Dimitri Kitsikis

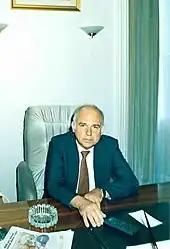
Kitsikis at his office inside the Çankaya Köşkü Presidential Mansion in Ankara, Turkey, 1990, when he was an adviser to Turkish President Turgut Özal.

Kitsikis, since the 1960s, has been the recognised theorist, first in Greece and then in Turkey, of the idea of a Greek-Turkish Confederation, which he has promoted by influencing statesmen, politicians, journalists, artists and thinkers in both countries. His books in Turkish became best sellers in Turkey and were praised by the Prime Minister of Turkey. He kept close ties with Prime Ministers Konstantinos Karamanlis senior of Greece and Turgut Özal of Turkey as well as the Chinese leaders Mao Zedong and Deng Xiaoping. His books in Greek created one of the greatest controversies ever encountered in Greek historiography. They were even debated in the Greek Parliament. The well-established notion of Greeks enslaved by Turks and a series of beliefs on the Ottoman Empire, which had been traditionally taught in schools and universities throughout Greece, such as the story of the so-called "secret school," were strongly questioned. While his father, Nikos Kitsikis, rector of the Polytechnical School, was a leftist Member of Parliament, Senator and elected Mayor of Athens, Dimitri Kitsikis was averse towards the parliamentary system, which he regarded as foreign to the Greek model of a government by the people or "laocracy", Greek "λαοκρατία".